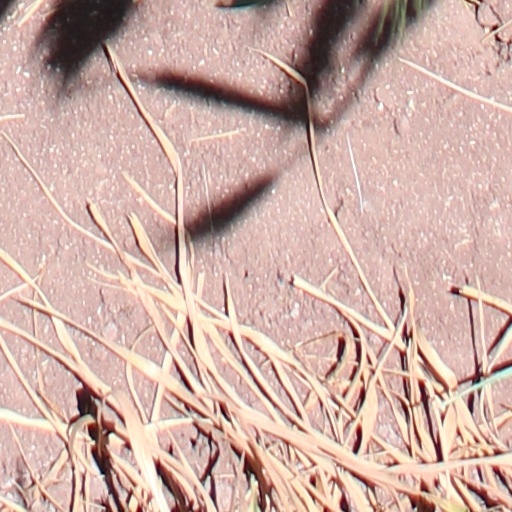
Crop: wheat